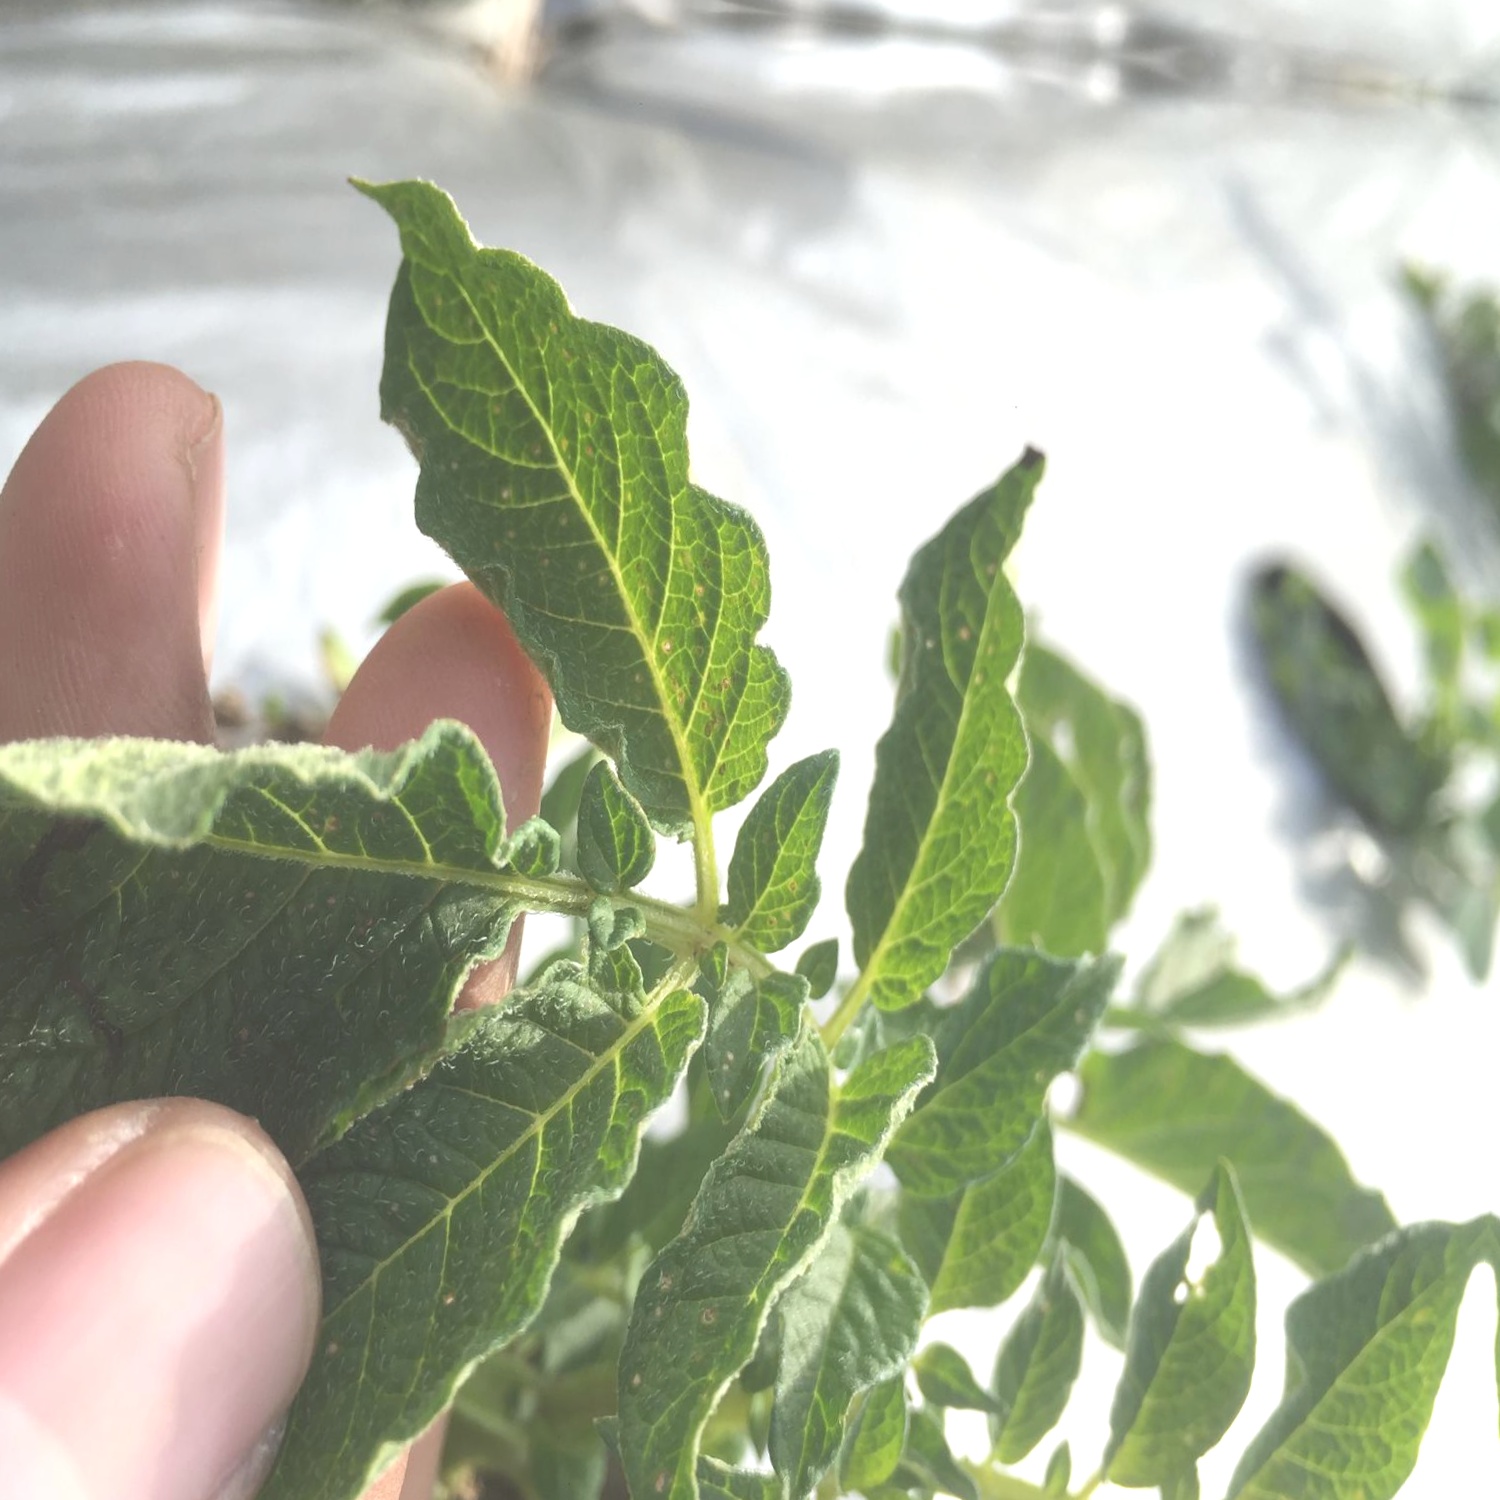
Etiqueta: Virus